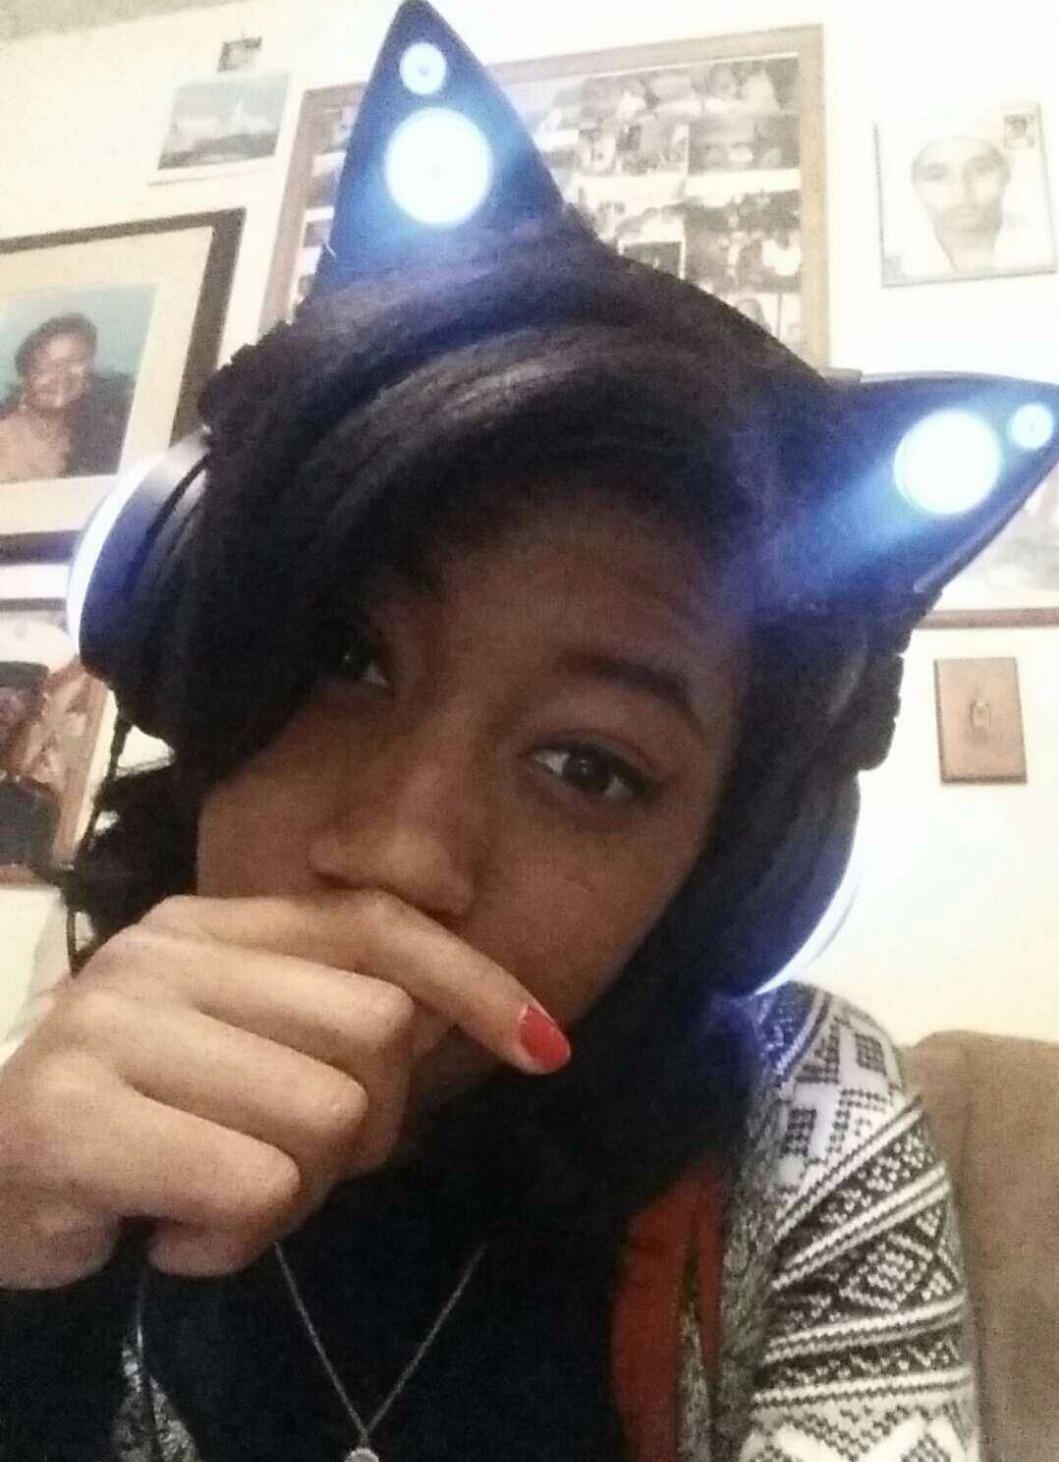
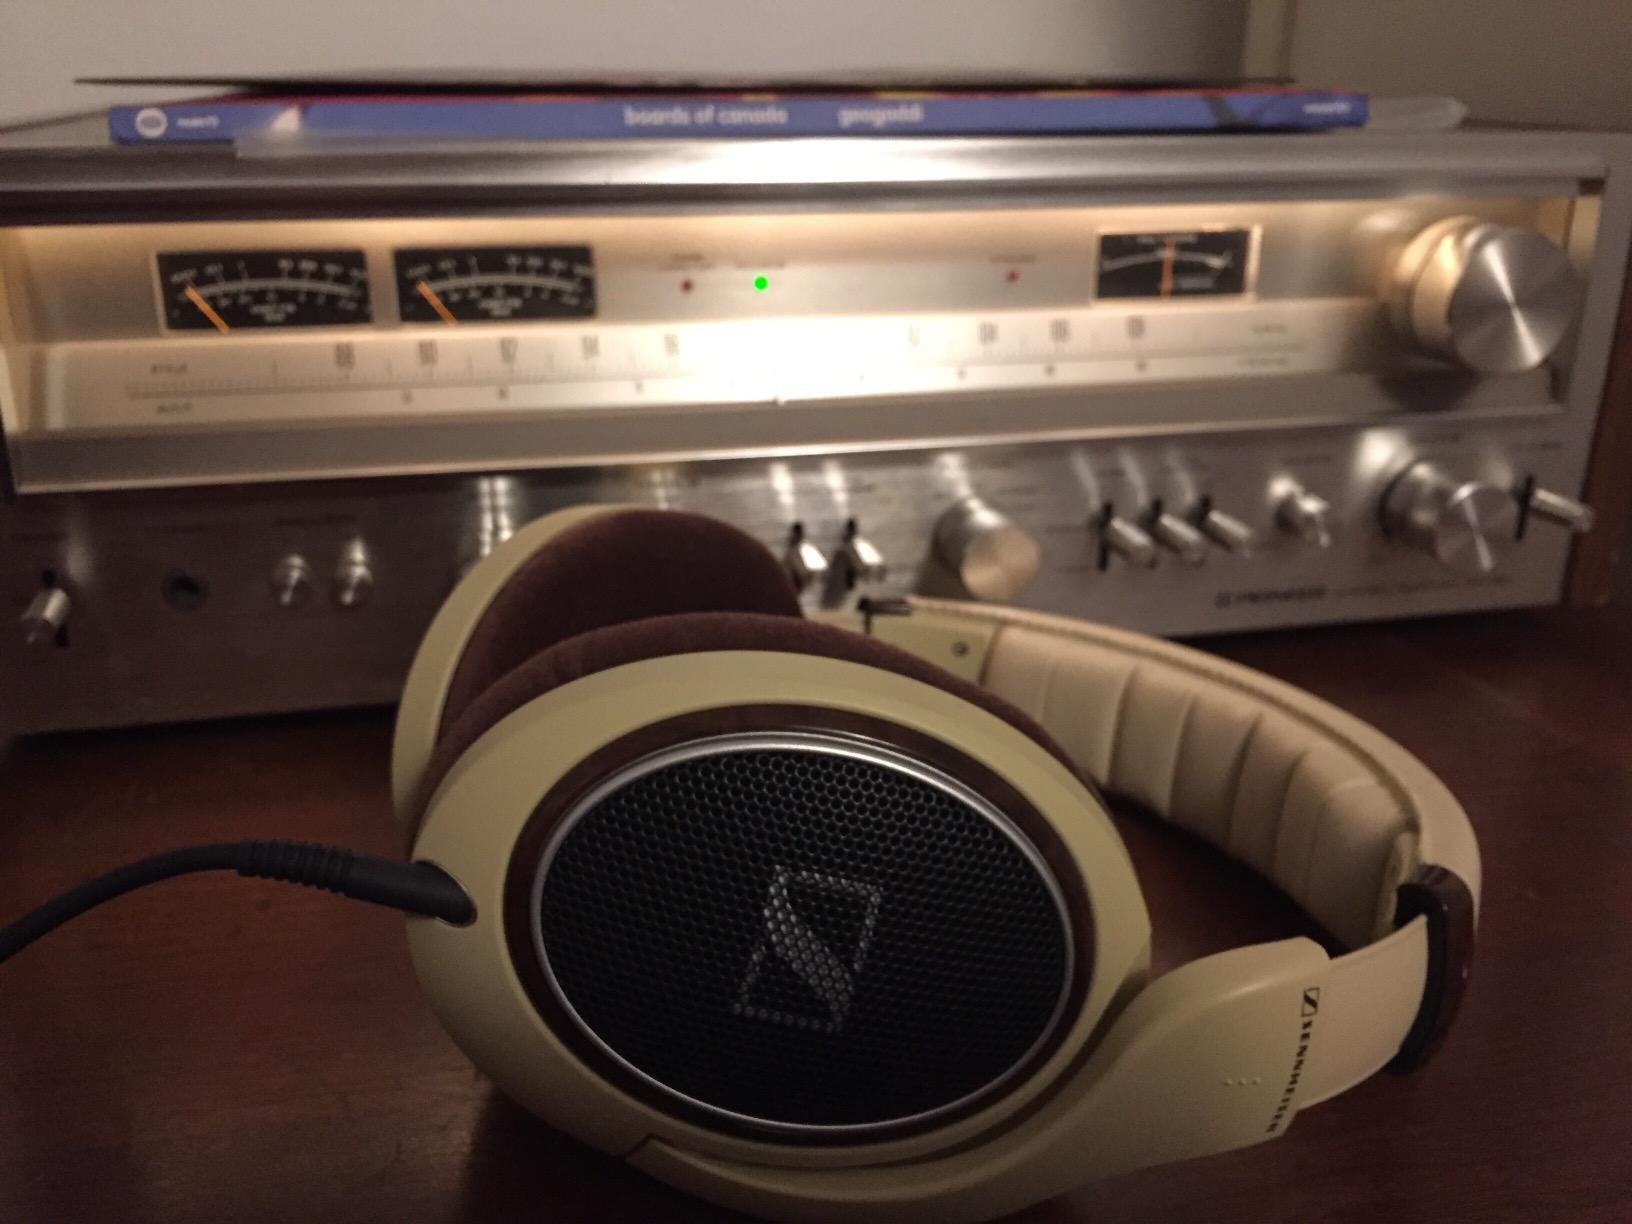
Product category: headphones
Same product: no